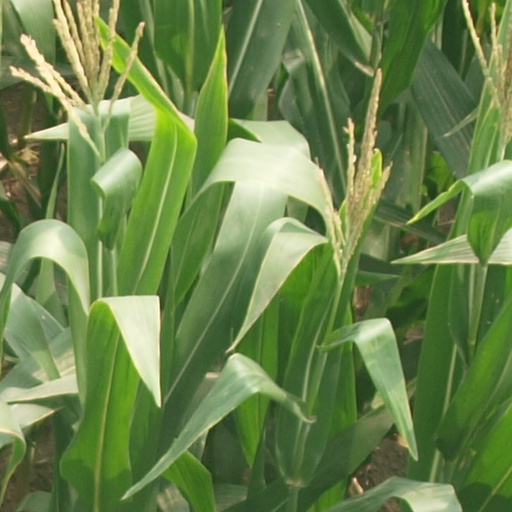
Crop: maize; corn